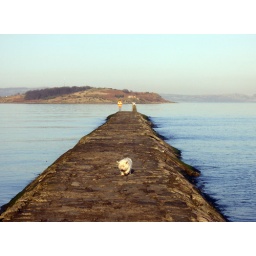
a very cute picture of the little dog that struggled to walk along the uneven bricks in a straight line!